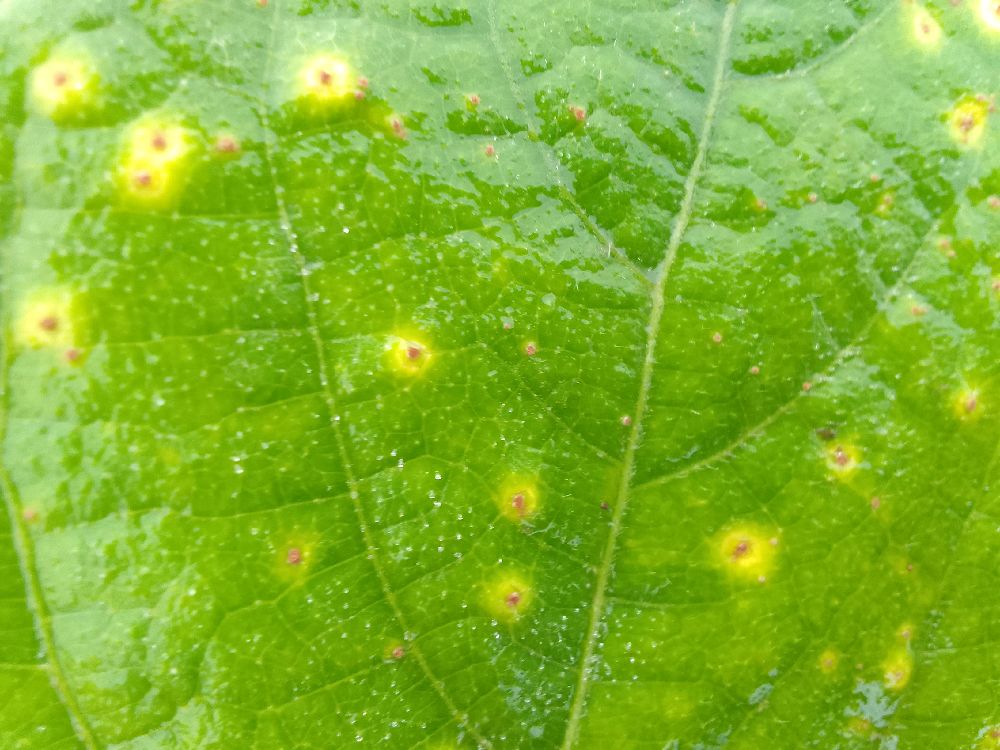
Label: rust